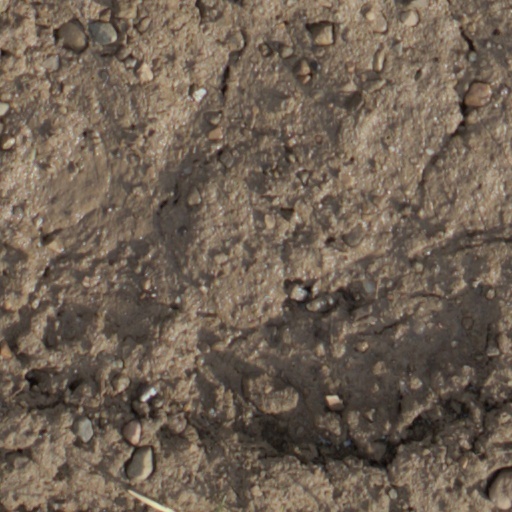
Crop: wheat